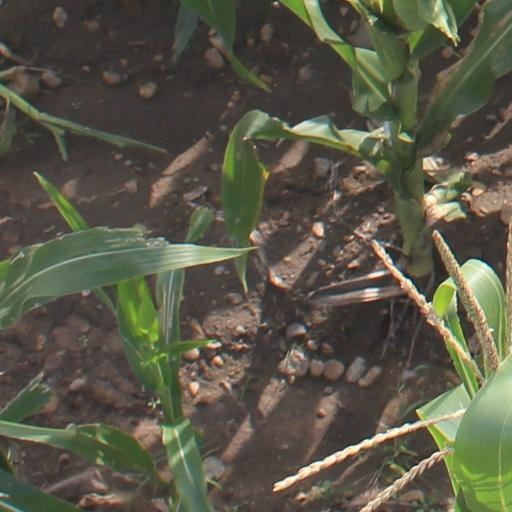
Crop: maize; corn